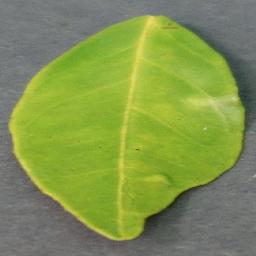
Label: Orange___Haunglongbing_(Citrus_greening)